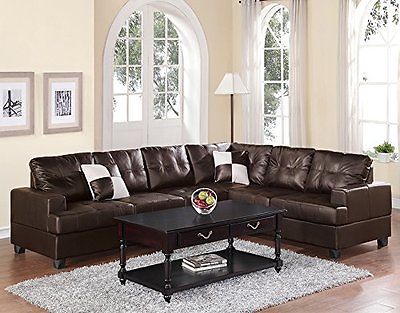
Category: sofa